Coventry ring road

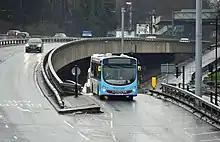
View of the anticlockwise carriageway and the entry slip road on a wet day, with a bus about to join the ring road

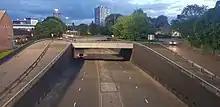
View of both carriageways and slip roads, with the ring road going under the roundabout at the centre

The fourth stage of the project was the missing link joining stage two to stage three and included completion of junctions 8 and 9. Work on this stage was closely aligned with that on stage three as the two connected with each other at Holyhead Road and stage four preparation and building began before much of the prior stage was opened. The council selected the principal stage three contractor, Galliford, as the primary contractor for stage four, including the Radford radial, while McKinney and Dorman Long once again performed the piling and the steelwork respectively. PSC Equipment were also involved for post-tensioning work on the concrete. The council had originally intended to make an advance order for the steel required for stage four in 1962, following the successful and economical work done on stage three. But the government vetoed this plan, and by 1964 when the Hill Cross materials were ordered, the steel market had recovered and costs were significantly higher.